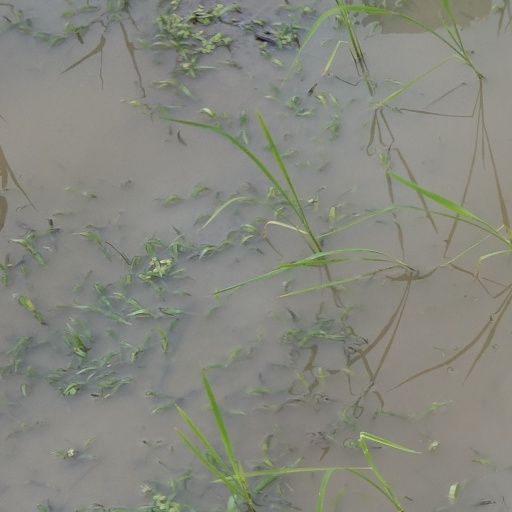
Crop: rice